National Photography Museum (Morocco)

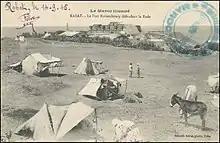
The Burj Kebir Fortress in 1915.

The National Photography Museum is located within the remains of the Burj Kebir Fortress, also known as Fort Rottembourg. The fort was constructed from 1888 to 1894 under the reign of Sultan Hassan I. Rottembourg refers to Walter Rottemburg, the German engineer who oversaw the fort's construction. The fort initially received a gift of 20 cannons from Hamburg, of which two still exist on site.